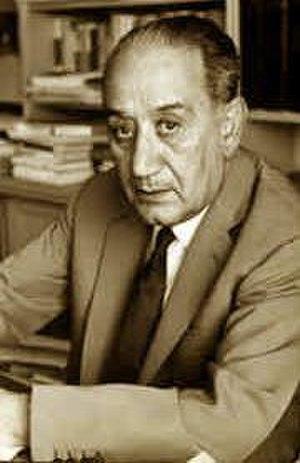
Ignazio Silone, pseudonyme de Secondo Tranquilli, né le 1ᵉʳ mai 1900 à Pescina, dans les Abruzzes et mort le 22 août 1978 à Genève en Suisse, est un homme politique et écrivain italien du XXᵉ siècle.